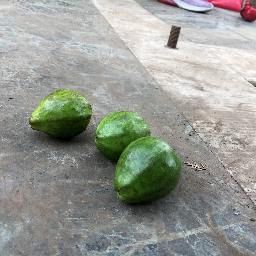
Fruit: Guava
Quality: Good